Tony Dews

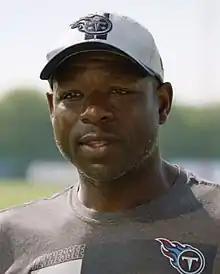
Dews with the Tennessee Titans in 2021

Tony Oshey Dews (born June 6, 1973) is an American football coach who is the running backs coach for the New England Patriots of the National Football League (NFL). He has coached at nine different colleges and has coached every offensive and defensive position except quarterback. He played college football at Liberty University.